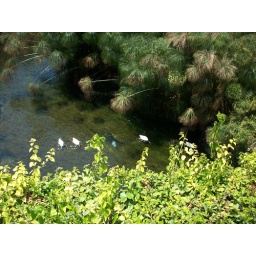
Papyrus plants and big ducks in Syracuse, Sicily